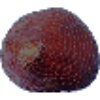
Label: salak